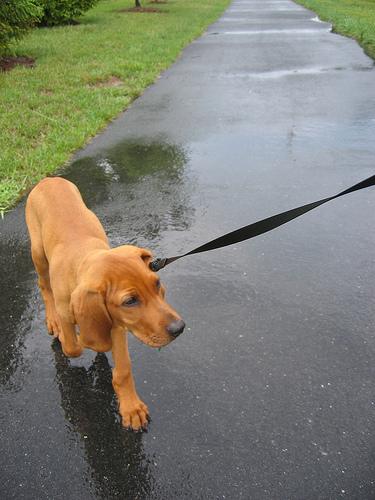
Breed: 207-n000045-redbone